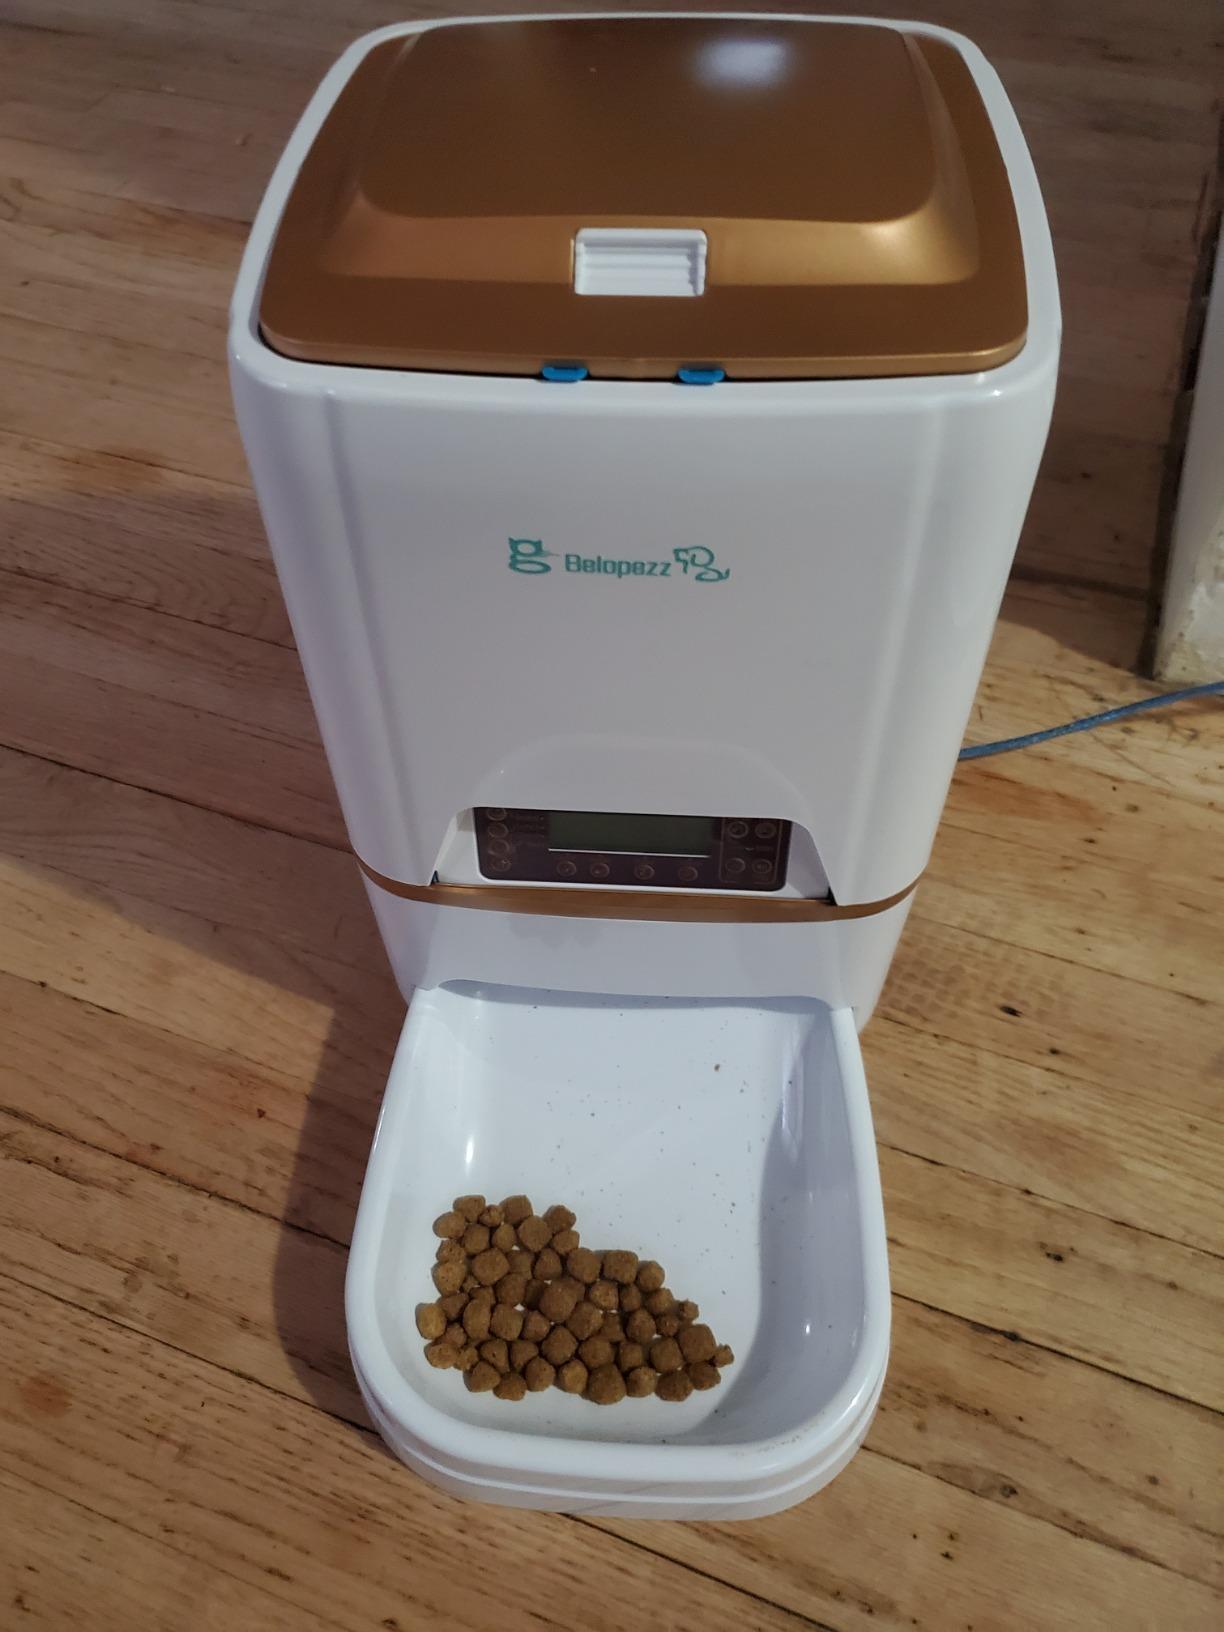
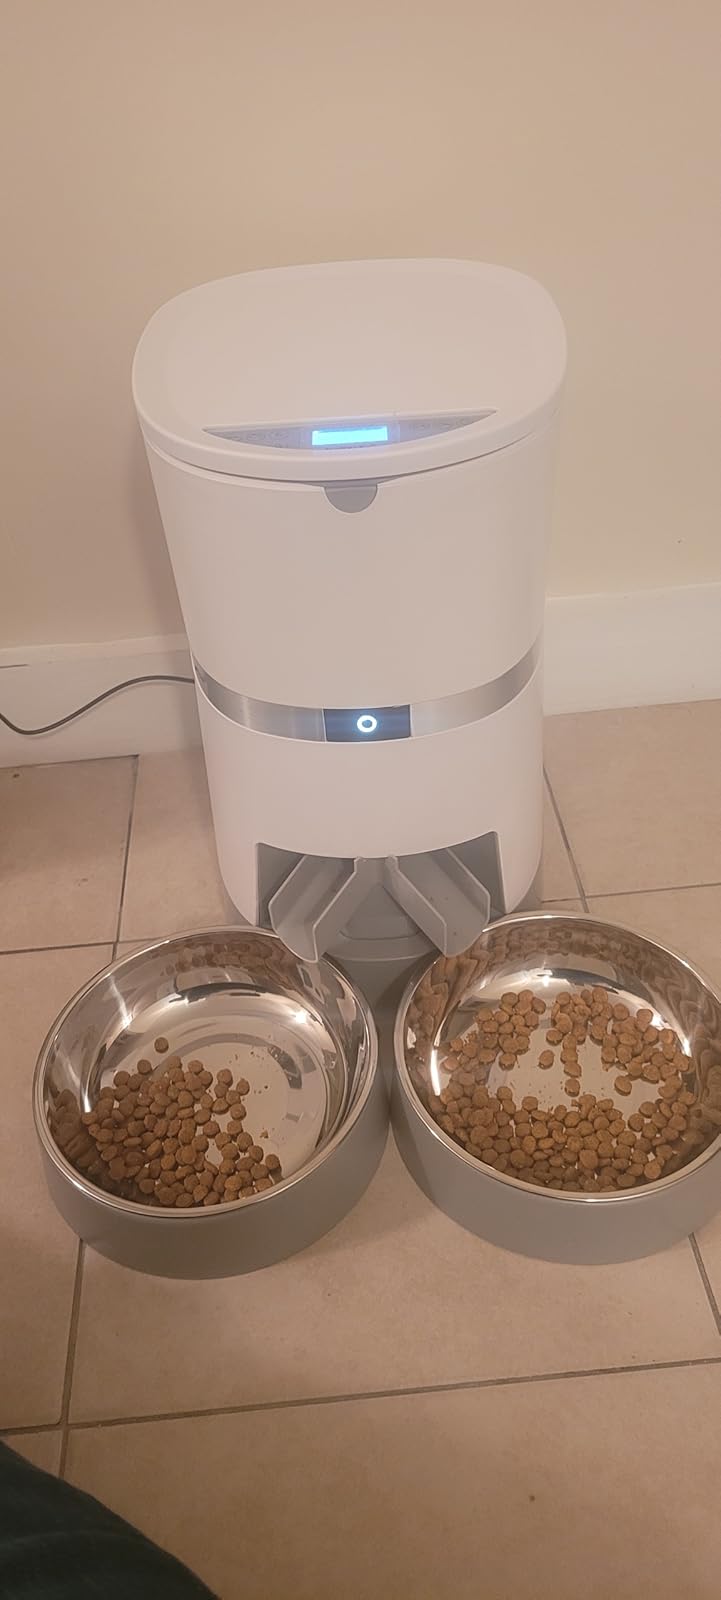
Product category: items_feeder
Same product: no